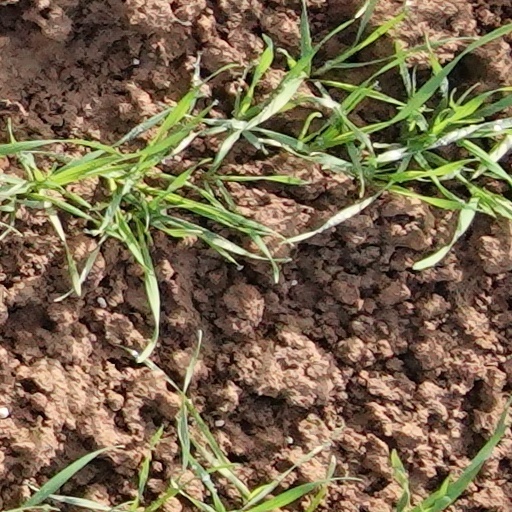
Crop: wheat